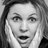
Emotion: surprise